John Duff (counterfeiter)

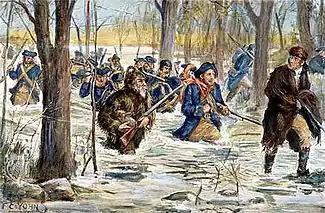
Private John Duff served in the, ranks of, George Rogers Clark's Illinois Regiment, walking through chest-high, icy water, on the march to Vincennes, January 1779, in a painting, by Frederick Coffay Yohn

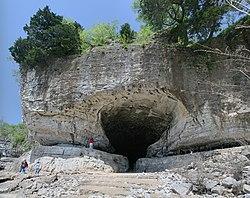
In the 1790s, John Duff and his criminal associate, Philip Alston, carried out their counterfeiting operation, in the relative seclusion of the wilderness, at Cave-in-Rock

John Duff, born John McElduff, or John Michael McElduff, because early court records referred to him as John Michael Duff (September 1759 or August 1760 – June 4, 1799 or 1805), was a counterfeiter, criminal gang leader, horse thief, cattle thief, hog thief, salt maker, longhunter, scout, and soldier who assisted in George Rogers Clark's campaign to capture the Illinois country for the American rebel side during the Revolutionary War.